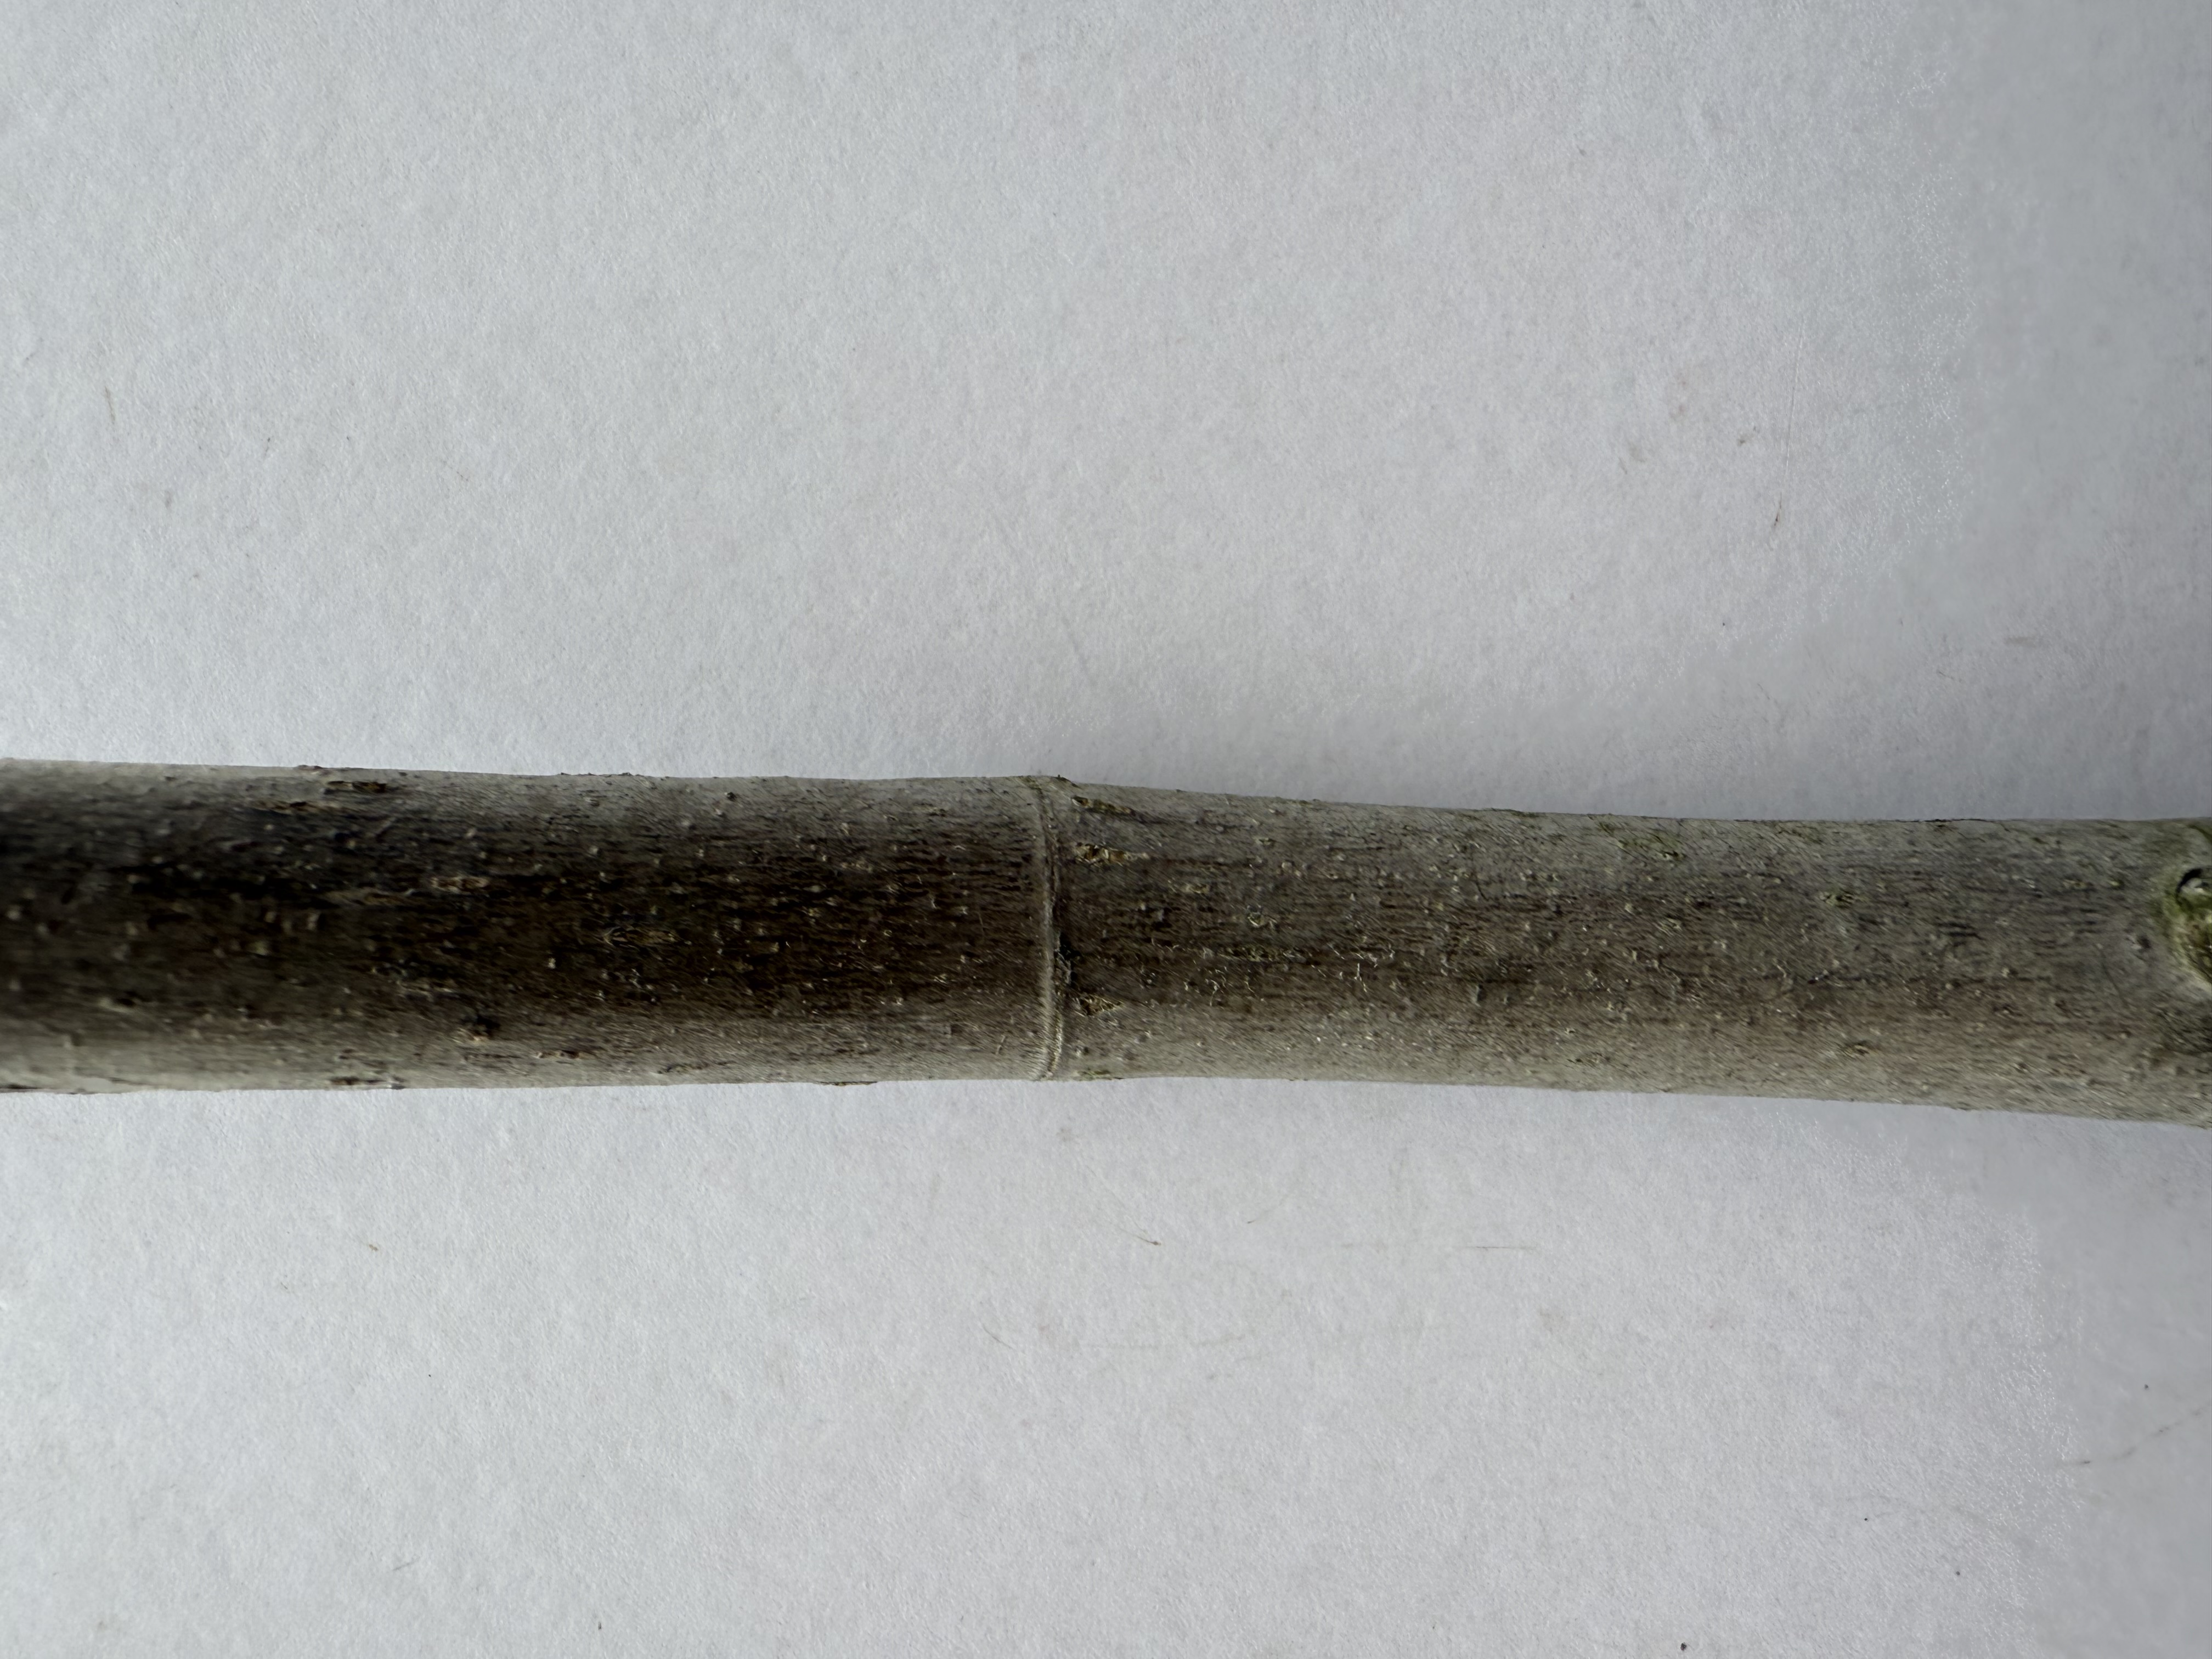
Variety: Black Fig